Sorin Apostu

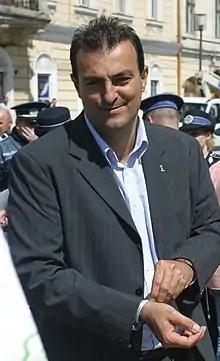

Sorin Apostu (born 8 February 1968) is a Romanian politician. A member of the Democratic Liberal Party, he was the mayor of Cluj-Napoca from December 2008 to February 2012, when he resigned while arrested in the midst of a corruption scandal.